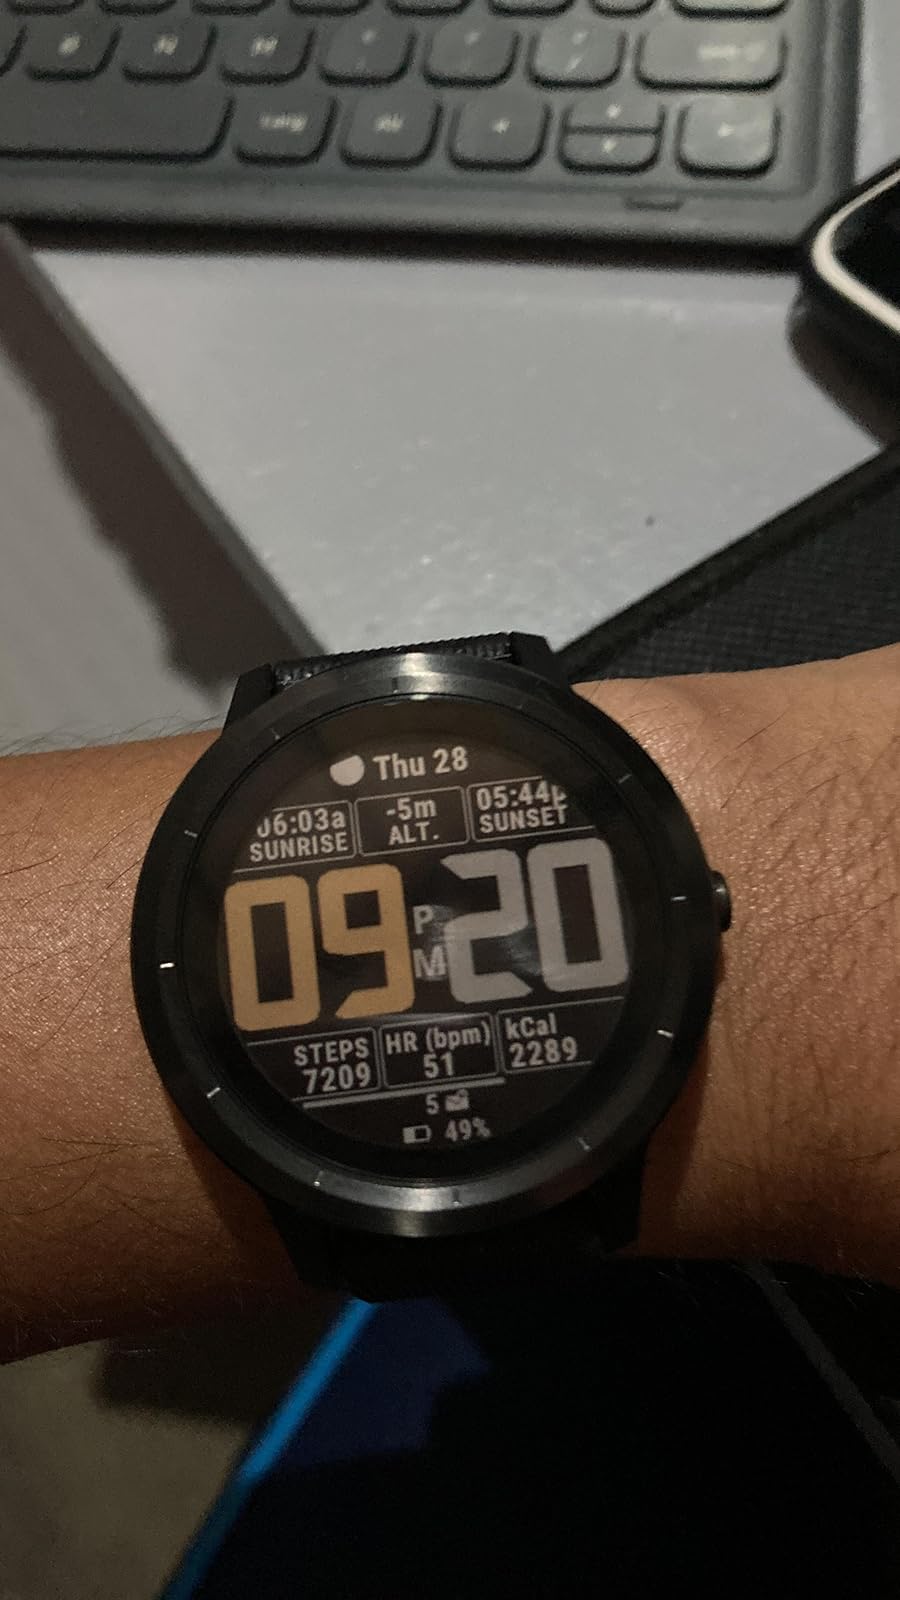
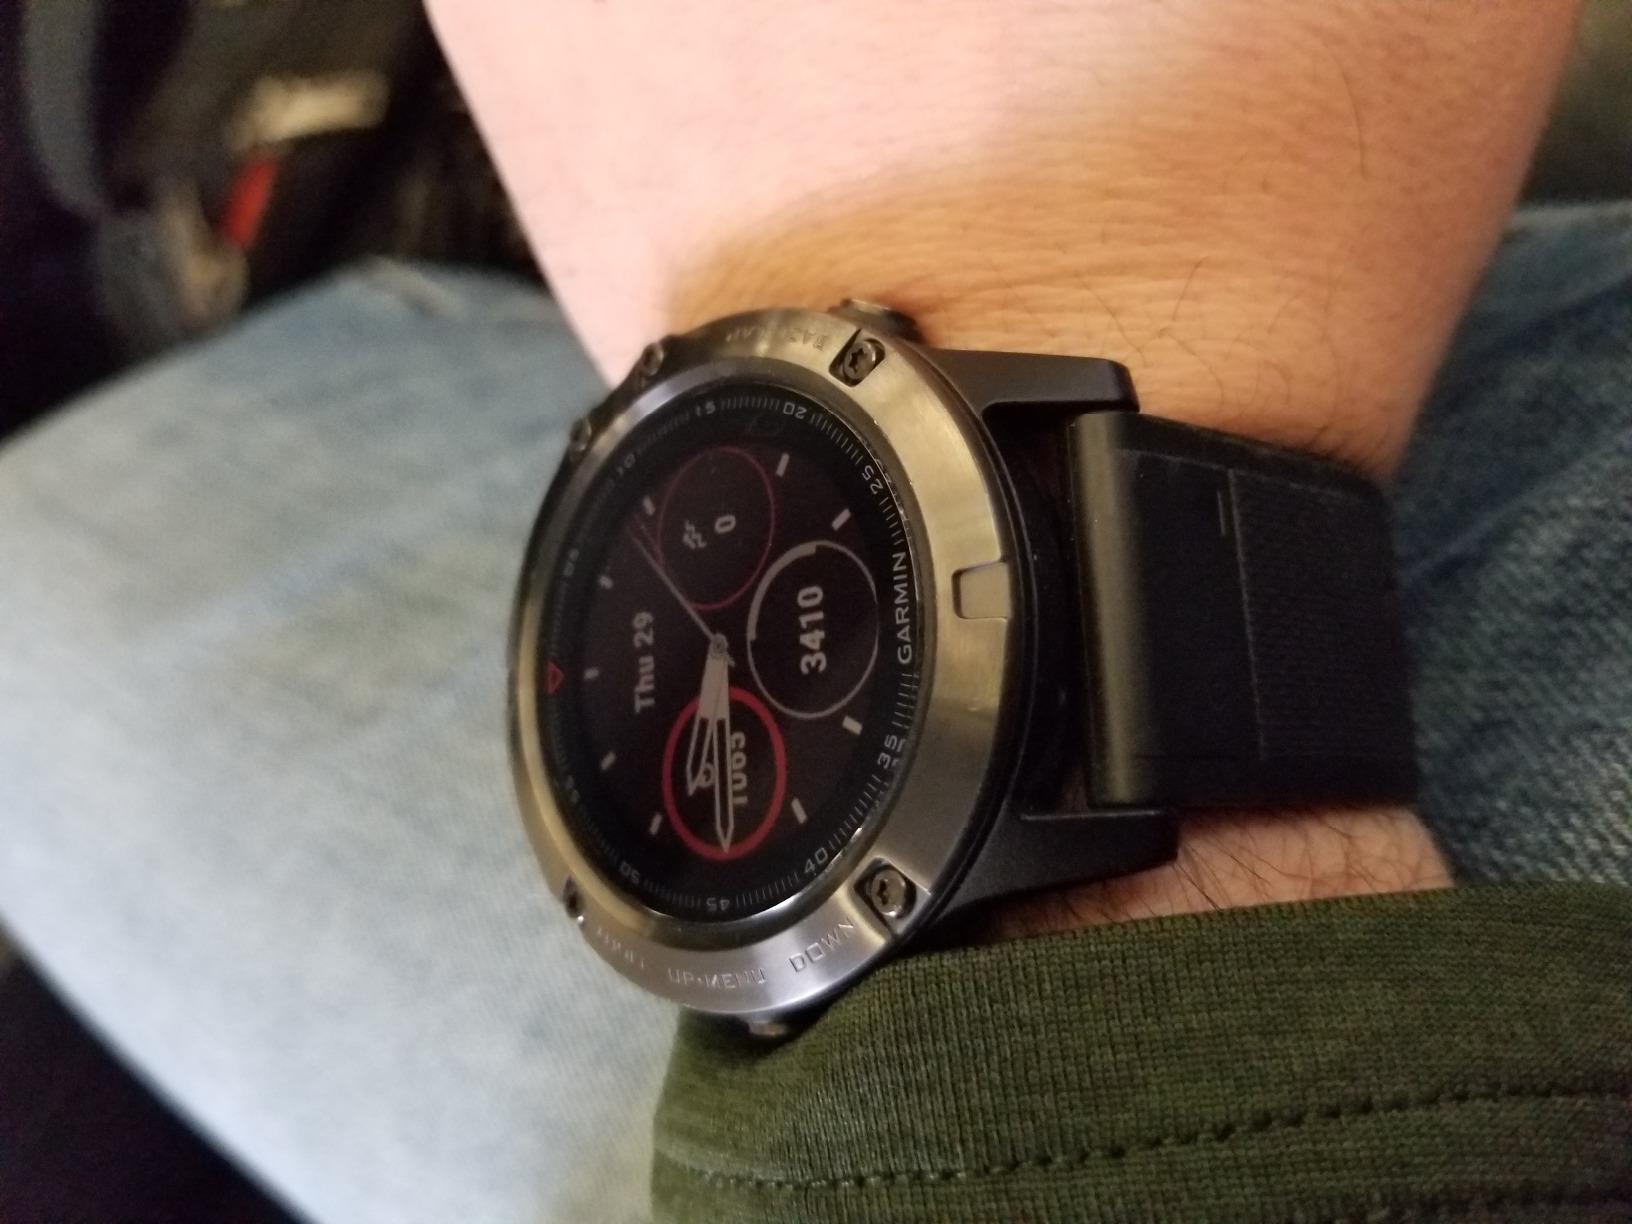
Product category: smartwatch
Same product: no